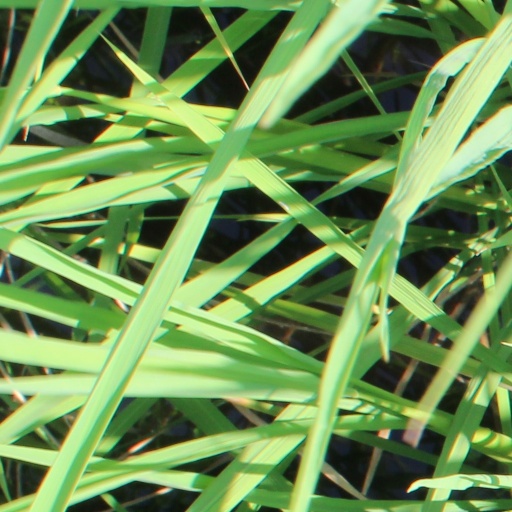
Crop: rice